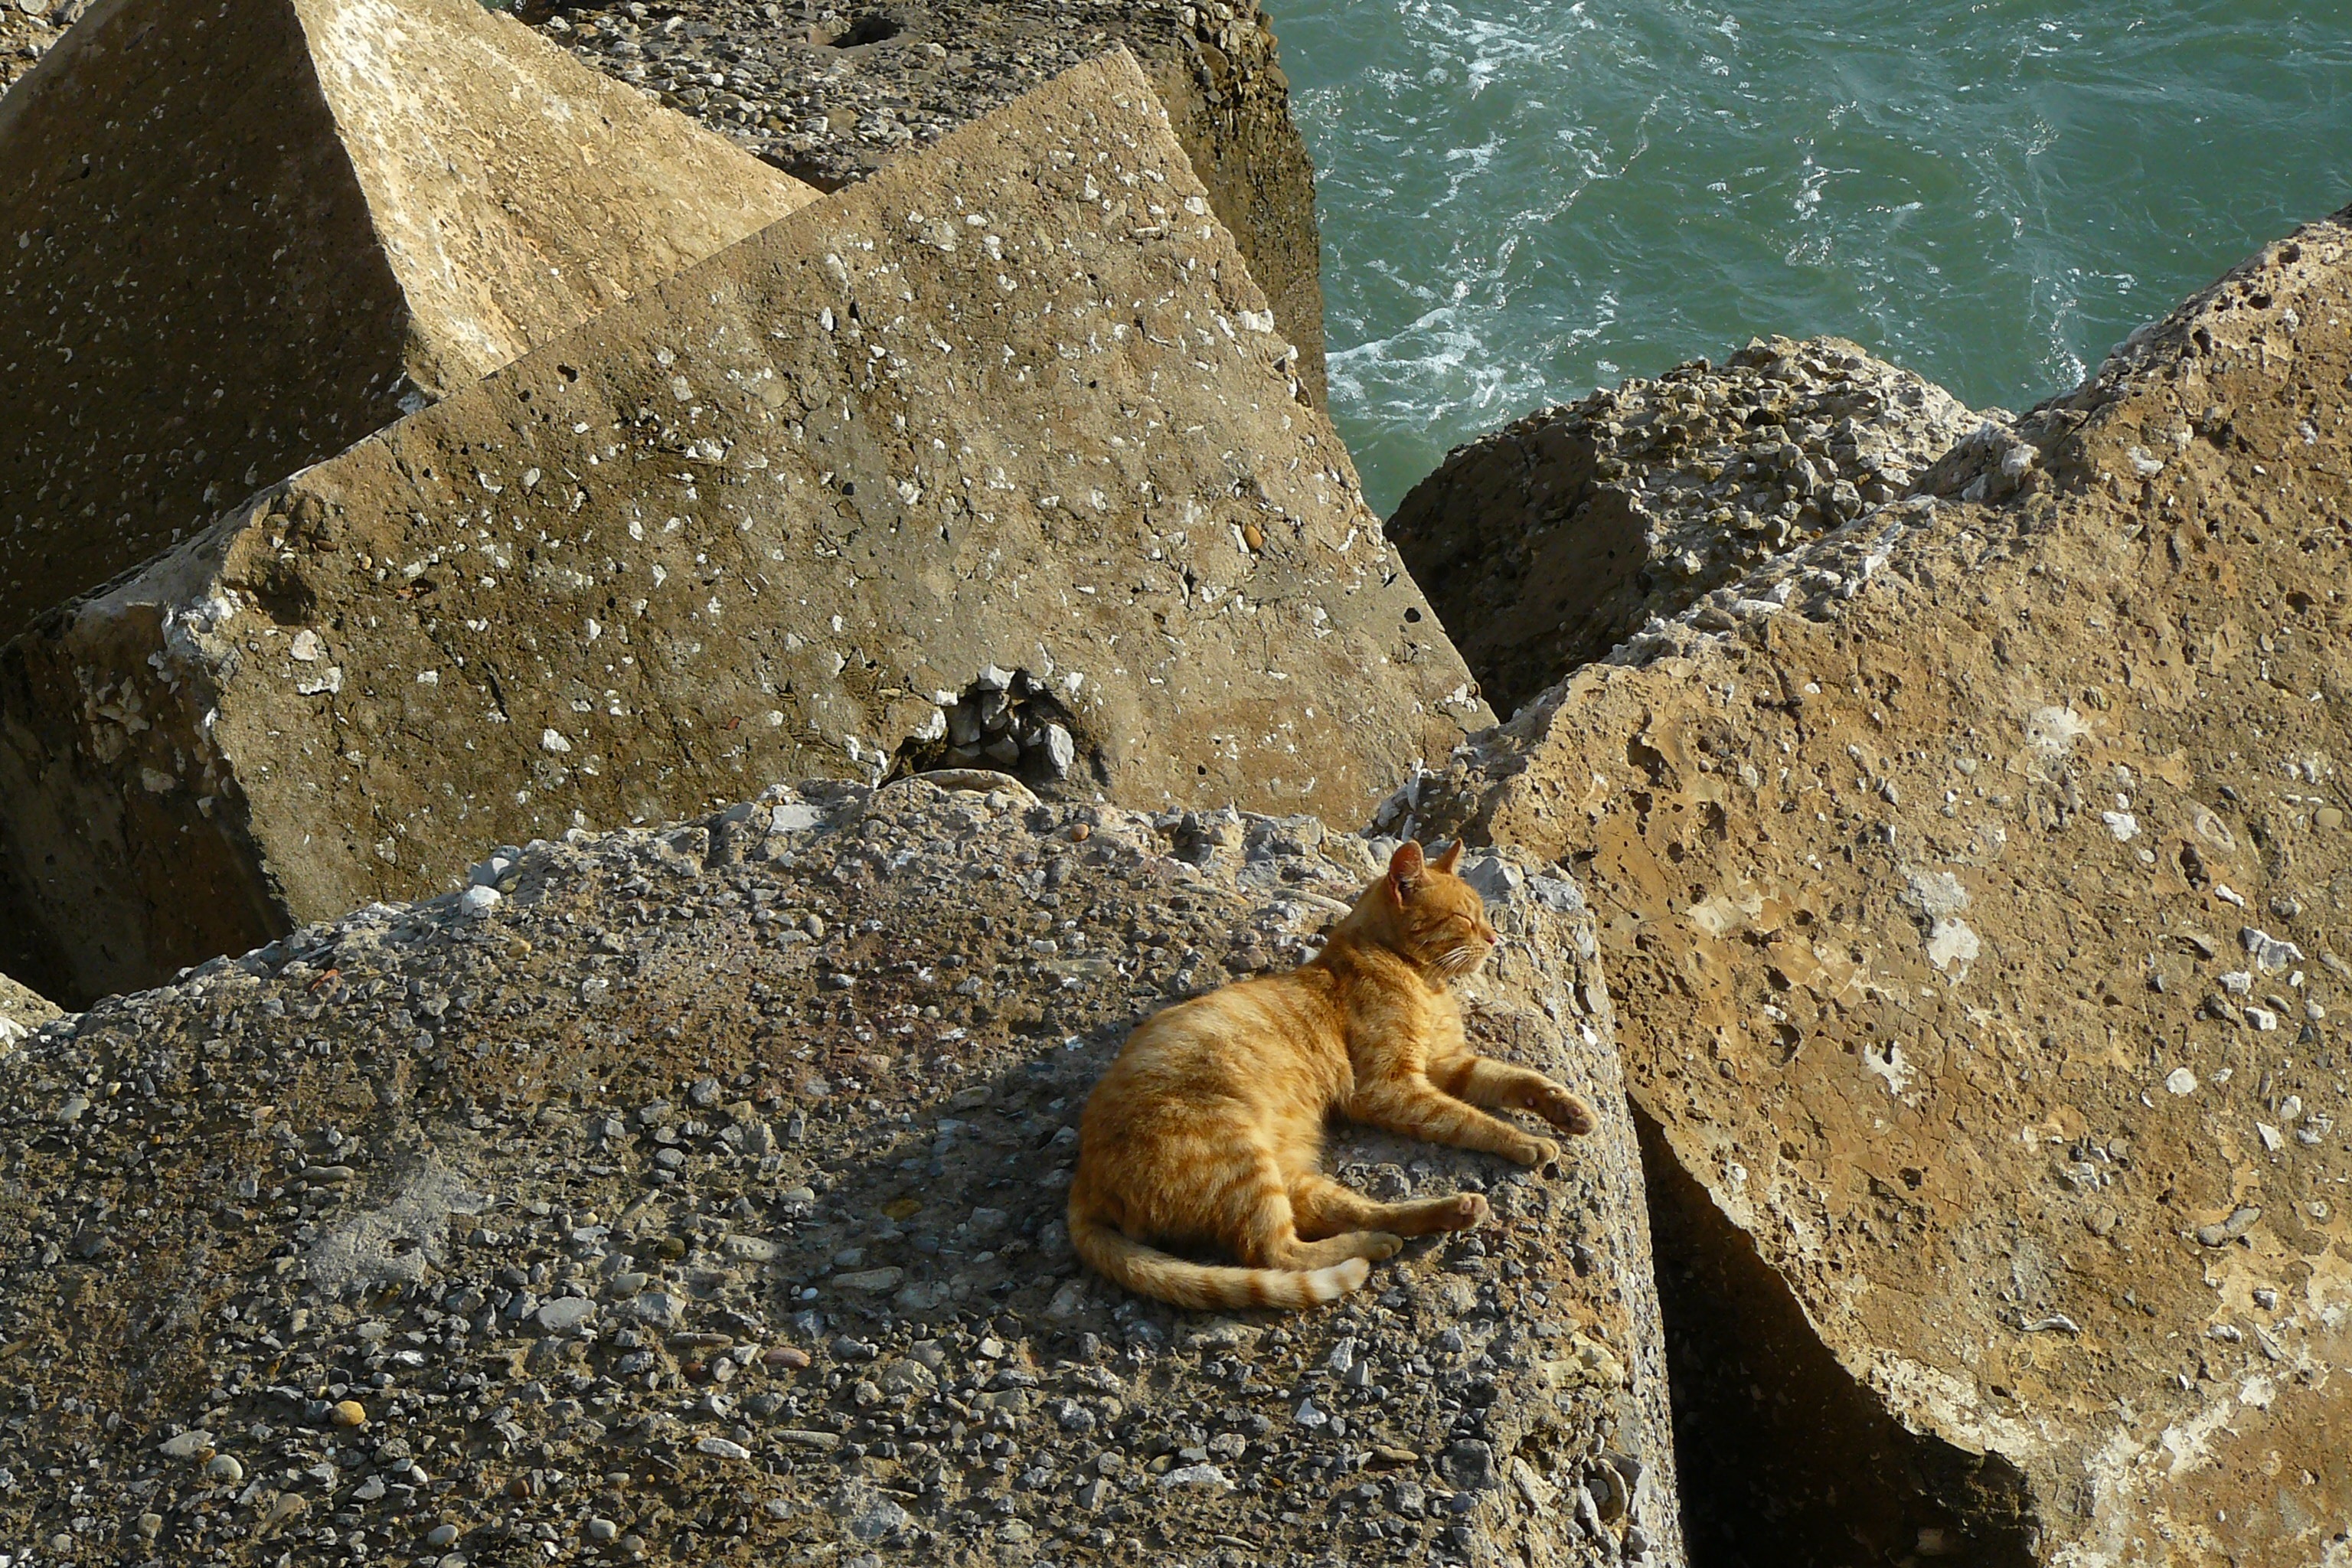
sea, coast, rock, warm, sunlight, building, animal, wall, stone, travel, wildlife, pet, cat, brown, rest, port, still life, fauna, south, lazy, stones, sleep, spain, animals, cadiz, animal world, breakwater, domestic cat, warm colors, stone blocks, ocher, shades of brown